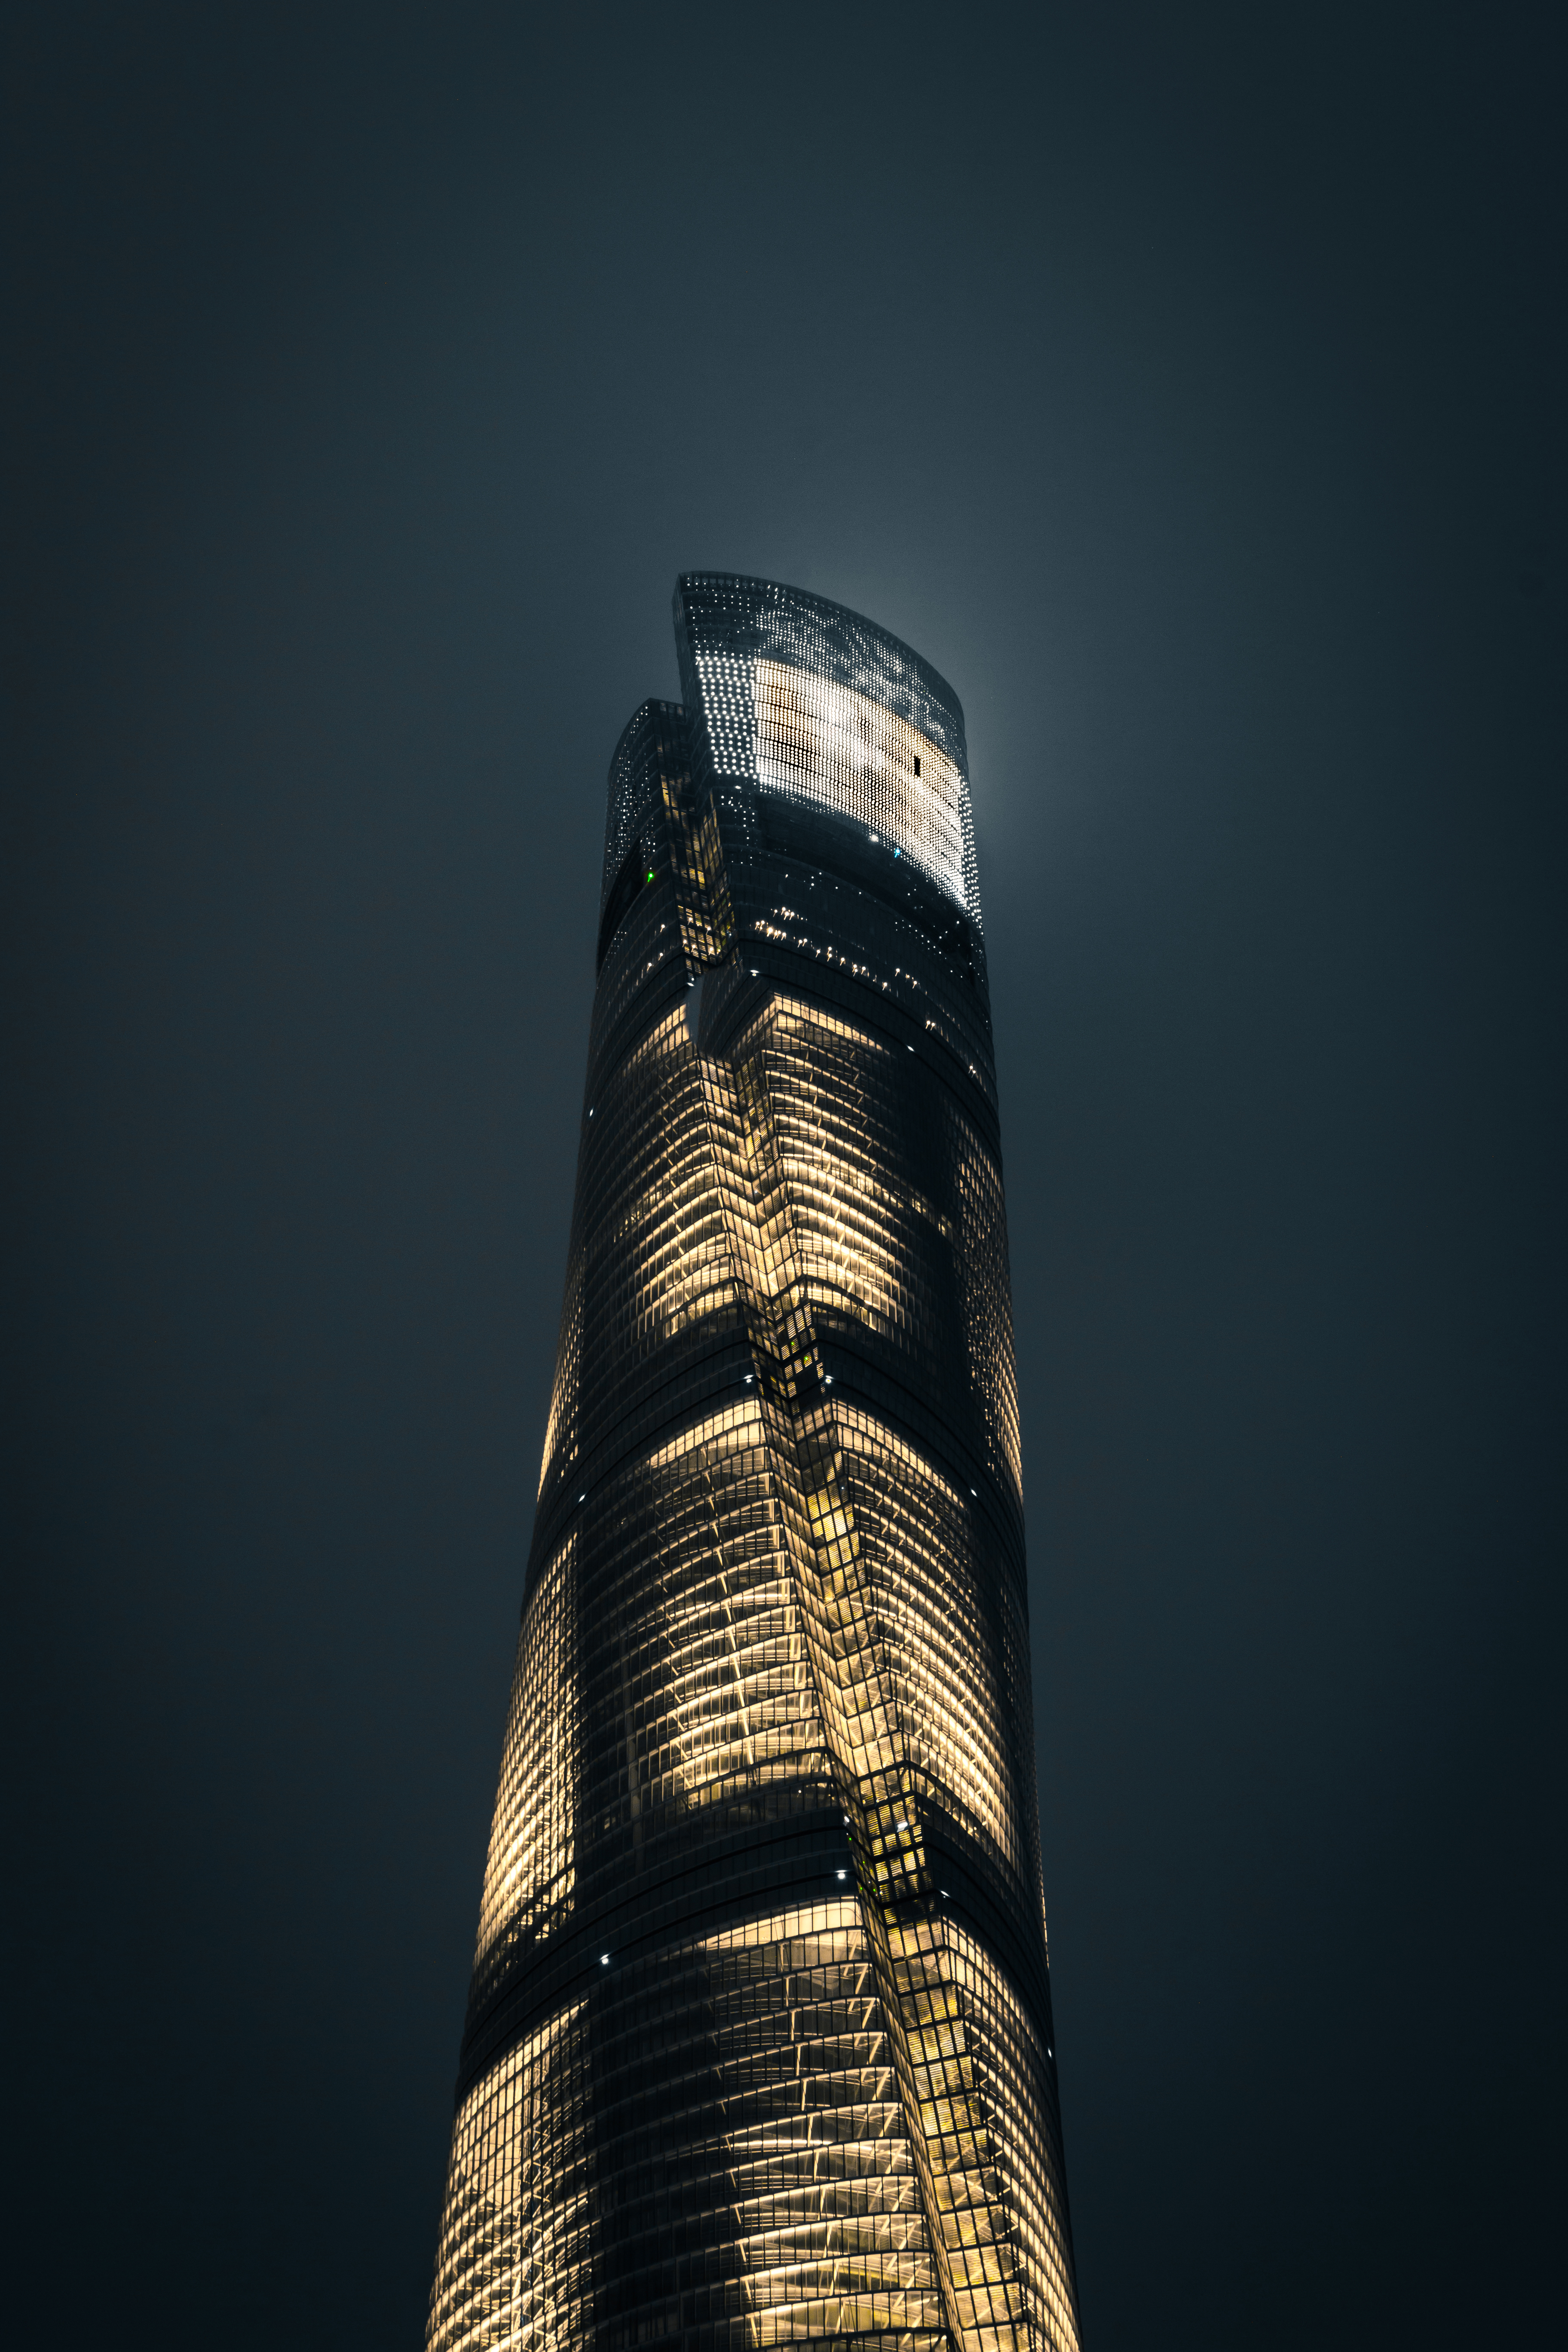
skyscraper, tower, architecture, landmark, sky, metropolitan area, tower block, urban area, building, city, night, metropolis, corporate headquarters